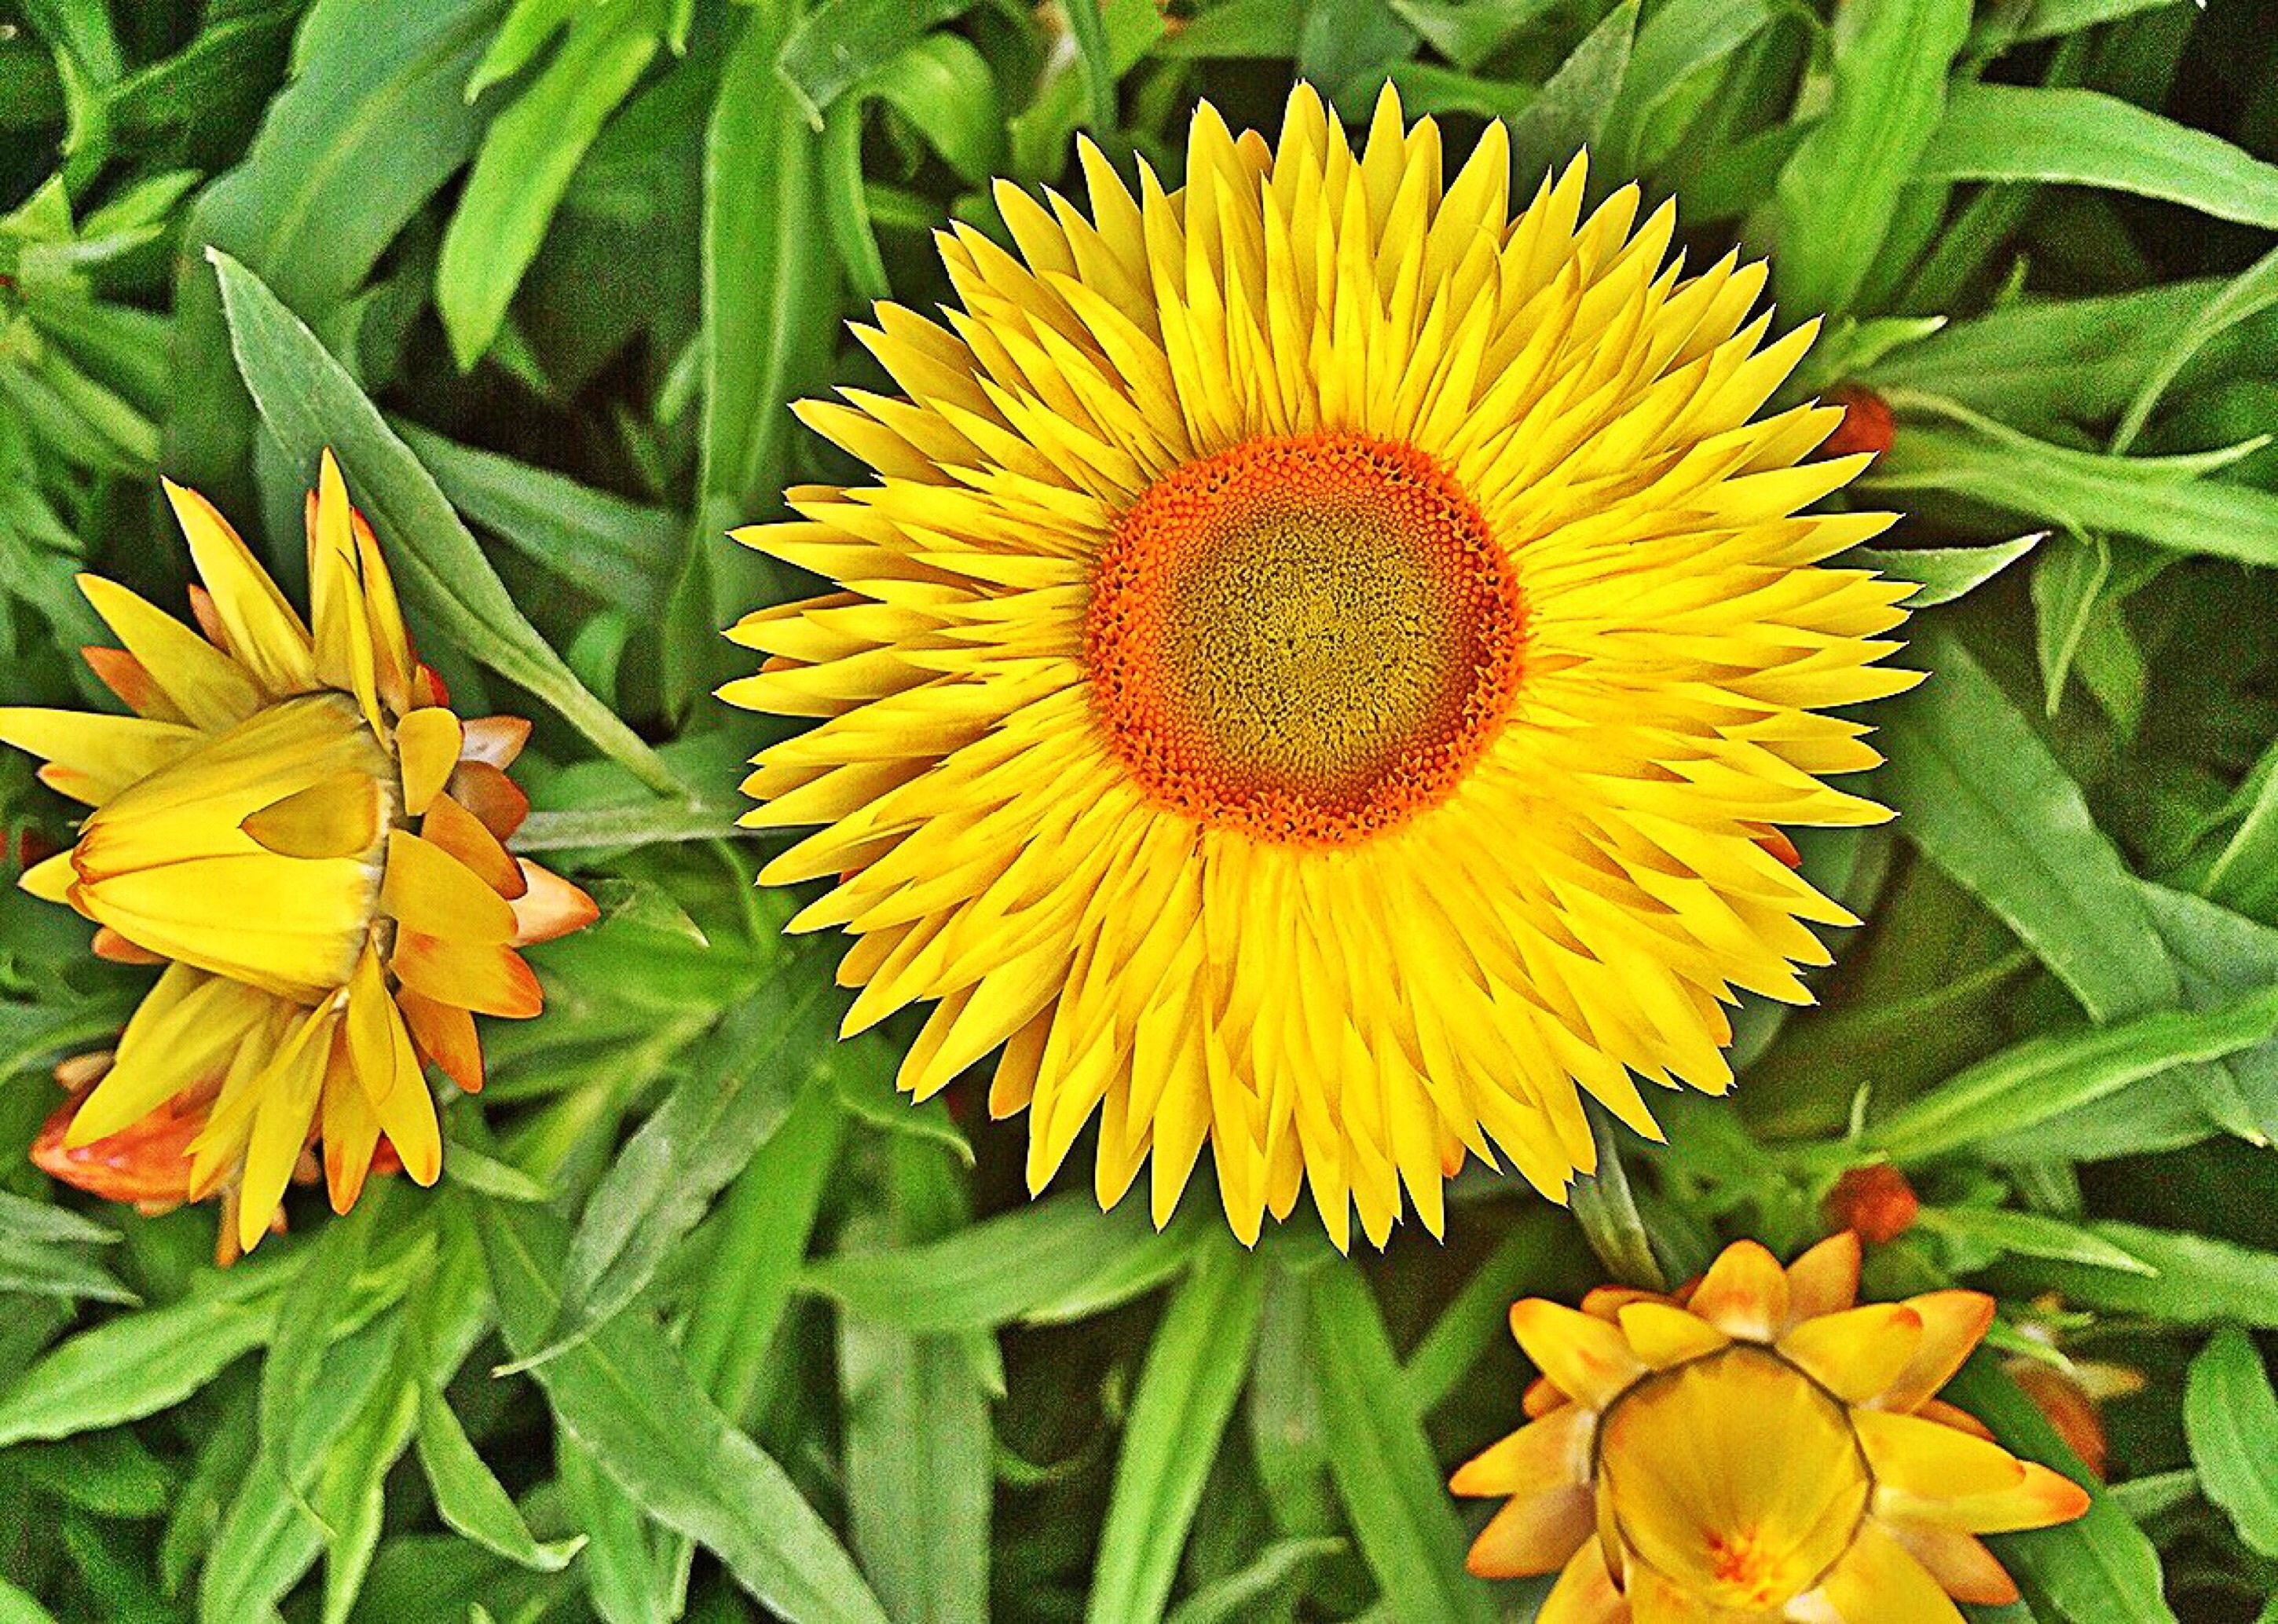
blossom, plant, flower, petal, spring, herb, botany, yellow, flora, wildflower, flowering plant, daisy family, calendula, strawflower, annual plant, land plant, blanket flowers